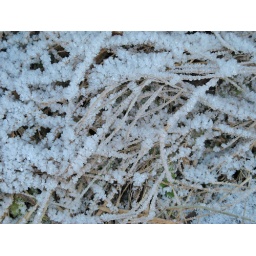
some old, frozen grass near a lake in Lans